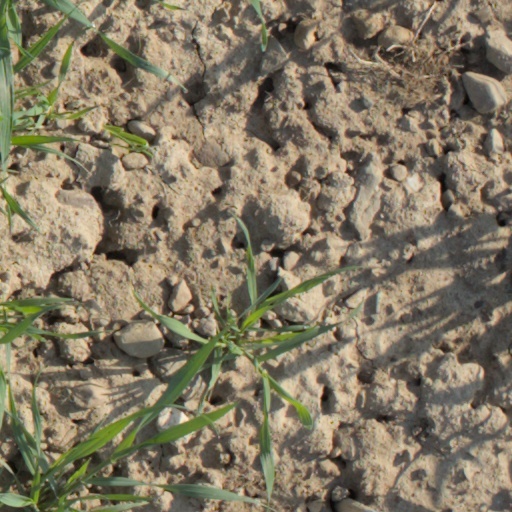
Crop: wheat